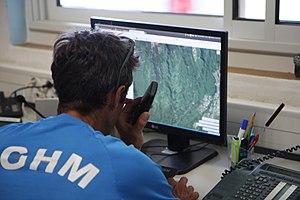
GendLoc est le nom d'un système de géolocalisation par GPS développé par la Gendarmerie nationale française pour la gestion des secours. Créé sur initiative personnelle d'un gradé de l'Arme et mis en œuvre depuis février 2013, son emploi a été rapidement étendu à l'ensemble des unités de montagne de la Gendarmerie nationale puis aux unités de secours de différents services. Le code source du procédé a ensuite été diffusé en open source afin de permettre à d'autres développeurs de contribuer à son développement.
Le Peloton de gendarmerie de haute montagne de La Réunion est une unité spécialisée de montagne de la Gendarmerie nationale basée sur l'île de La Réunion, département et région d'outre-mer français dans le sud-ouest de l'océan Indien. Composé de treize hommes lors de sa création le 1ᵉʳ octobre 1997, le PGHM a depuis lors secouru plus de 4 000 personnes. Il réalise actuellement plus de 400 interventions par an en s'appuyant sur ses propres moyens matériels ainsi que sur ceux de la Section aérienne de la gendarmerie de La Réunion. Le peloton est basé à Sainte-Marie au détachement air 181 La Réunion, d'où il rayonne sur tous les Hauts.
Les pelotons de gendarmerie de haute montagne et pelotons de gendarmerie de montagne sont des unités de la gendarmerie nationale française spécialisées dans le secours aux victimes en milieu périlleux : la montagne. Ces unités exercent également d'autres missions en rapport avec cet environnement.